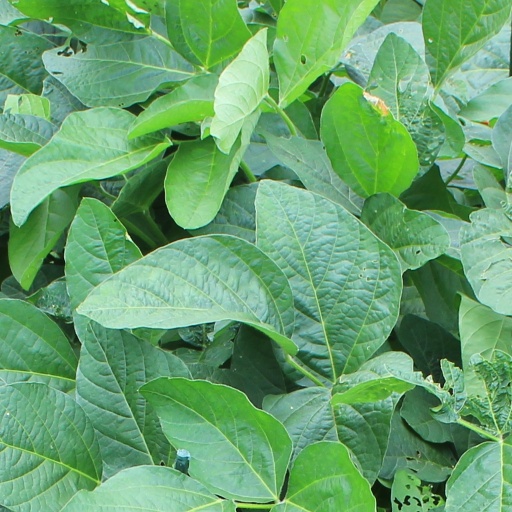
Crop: soybean